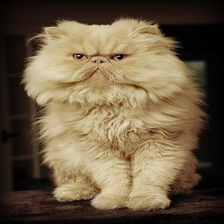
Species: cat
Breed: Persian